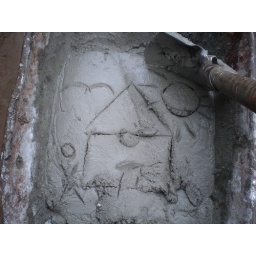
a home in the ground